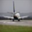
Label: airplane